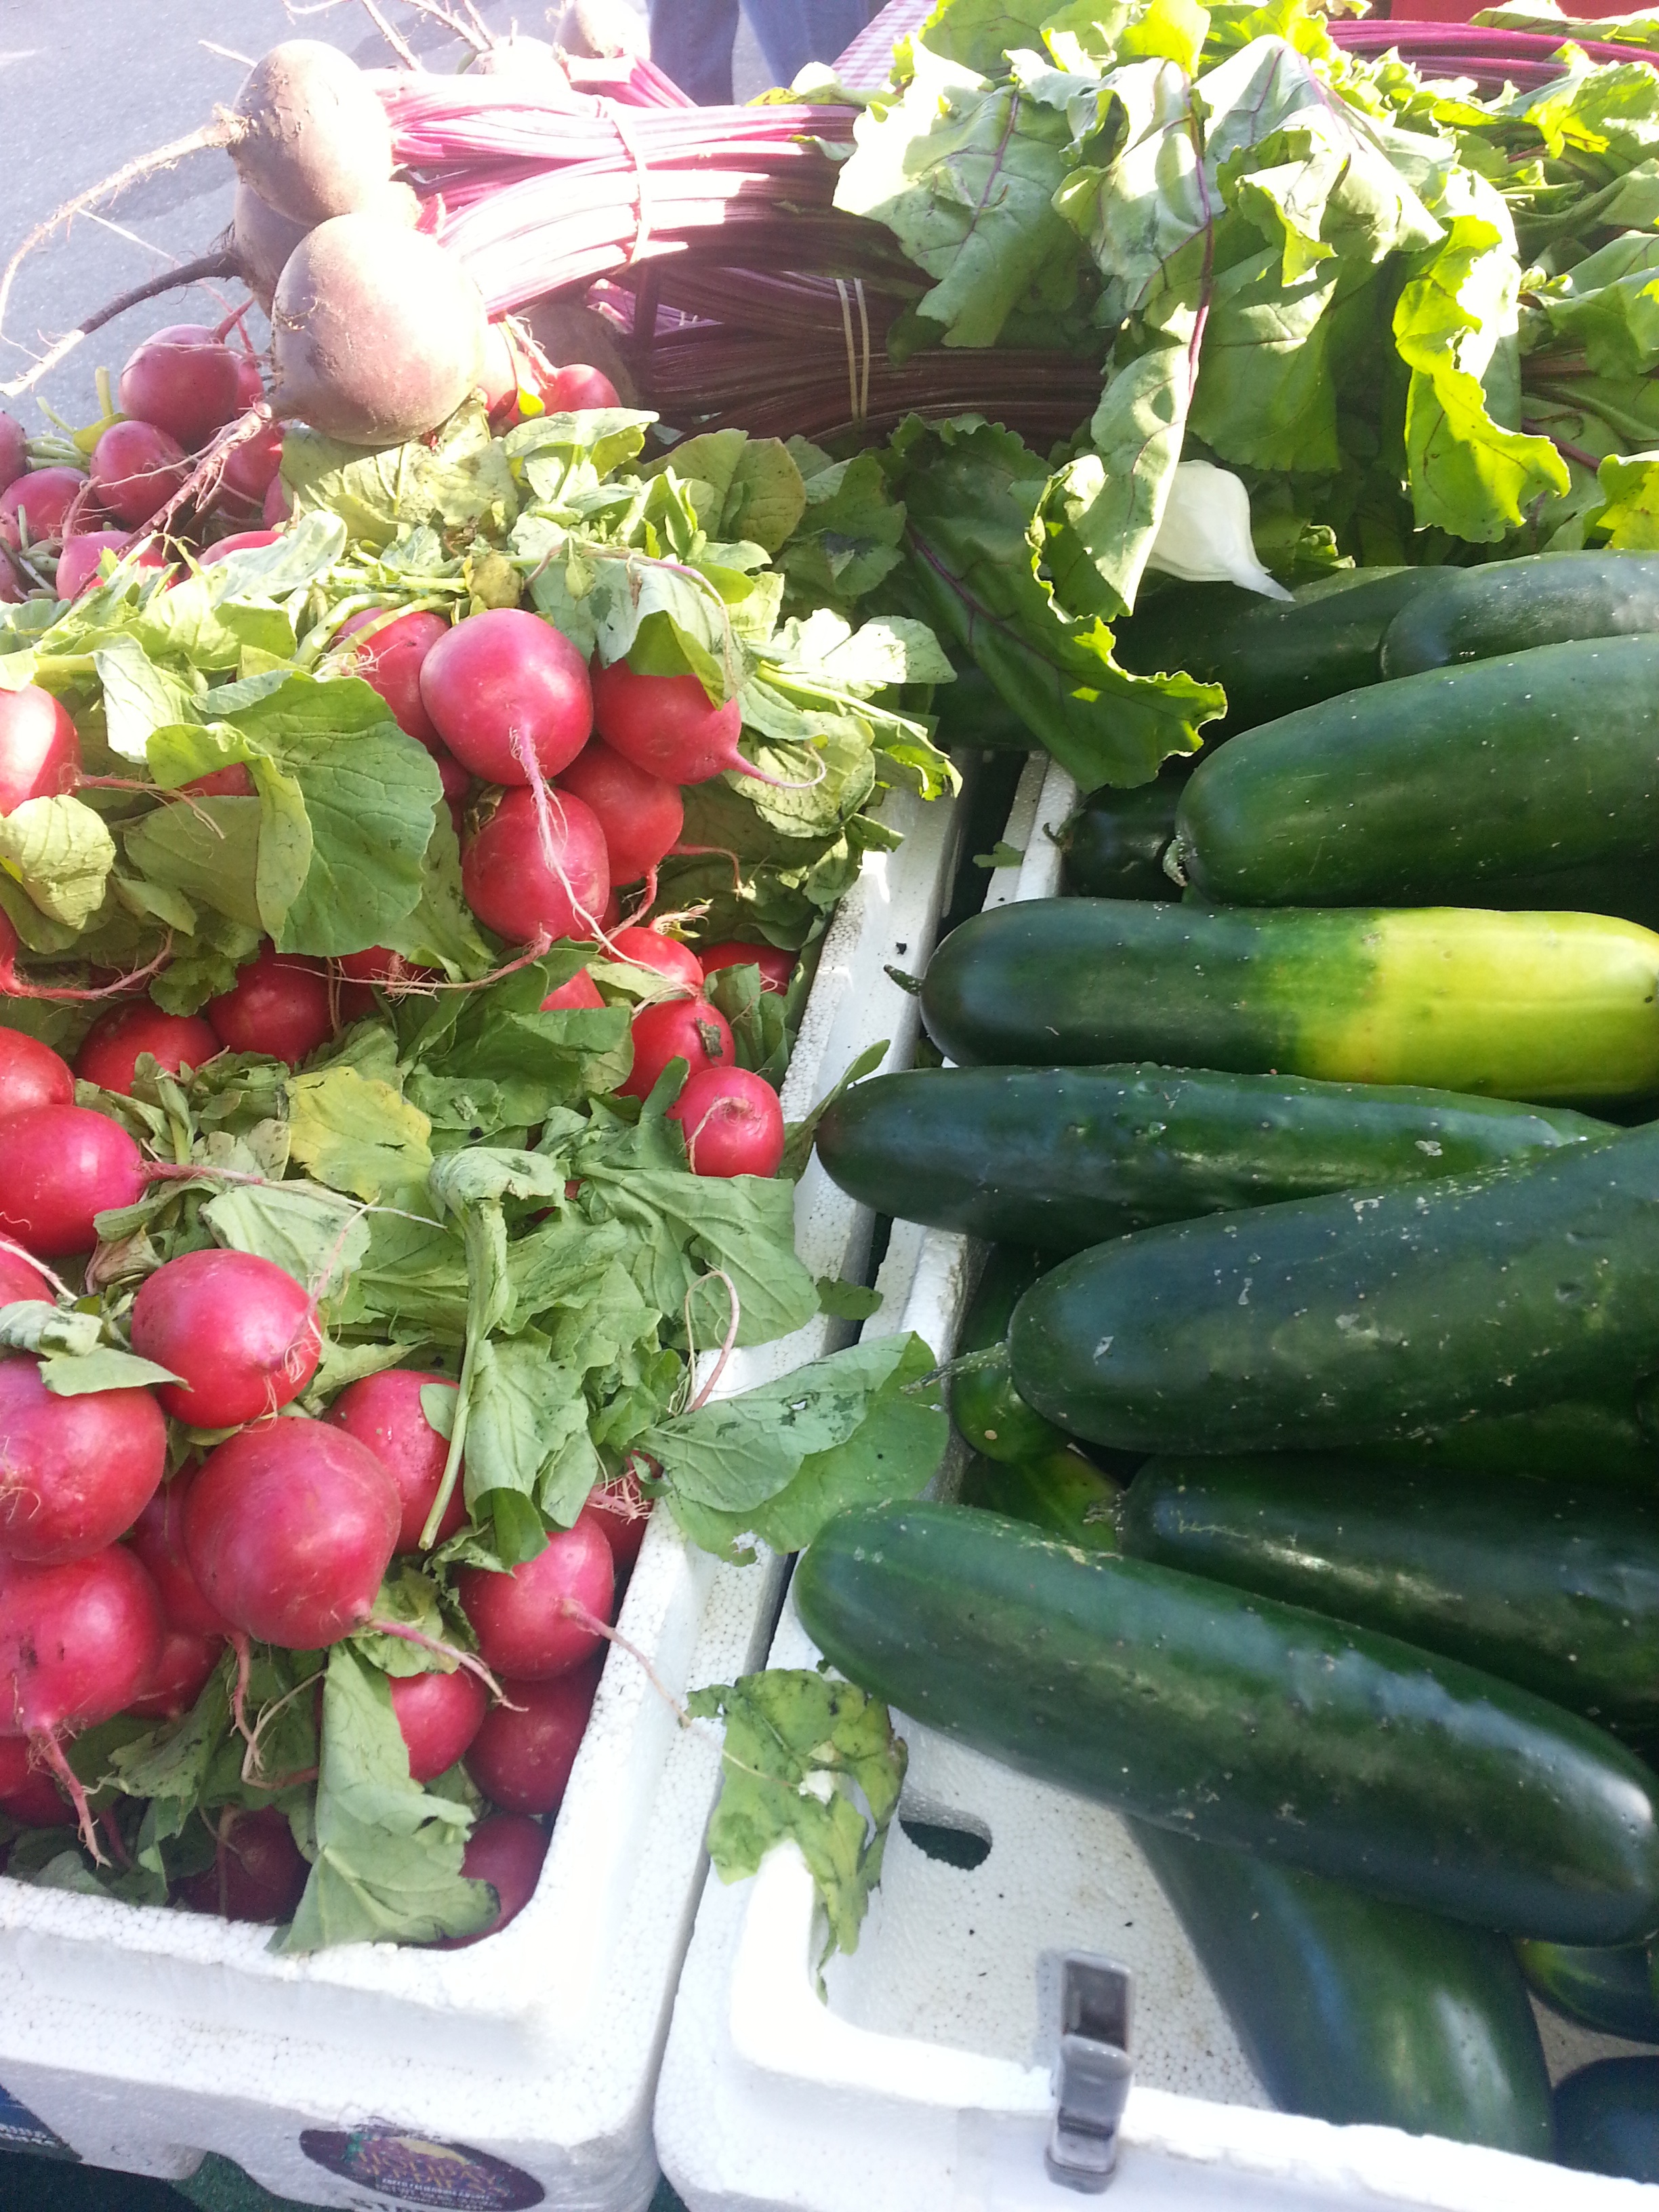
plant, flower, food, produce, vegetable, radish, floristry, cucumbers, flowering plant, land plant, green market